Alfred Pizzey Newton

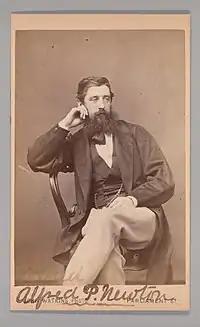

Alfred Pizzey or Pizzi Newton, (1830 – 1883) was an English watercolour painter.